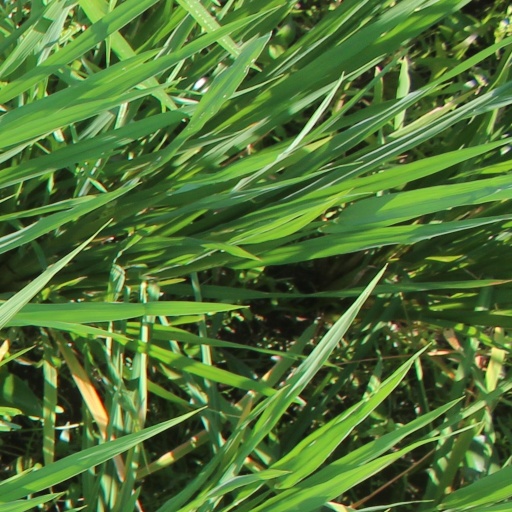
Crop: rice